University of Southern California

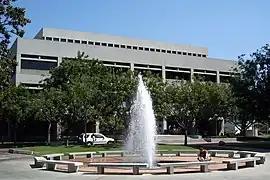
The law school building is one example of Brutalist architecture on USC's main campus.

Located from downtown Los Angeles and from the University Park campus, USC's Health Sciences campus is a major center for basic and clinical biomedical research in the fields of cancer, gene therapy, the neurosciences, and transplantation biology, among others. The campus is home to the region's first and oldest medical and pharmacy schools, as well as acclaimed programs in nurse anesthesiology, occupational therapy, physical therapy, physician assistant, and pharmacy which are respectively ranked No. 11, No. 5, No. 6, No. 20, No. 12 by "U.S. News & World Report" in 2024.